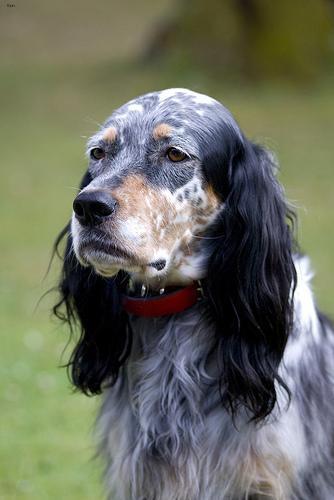
english setter